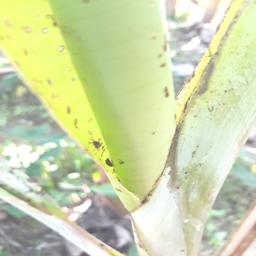
Label: BANANA APHIDS